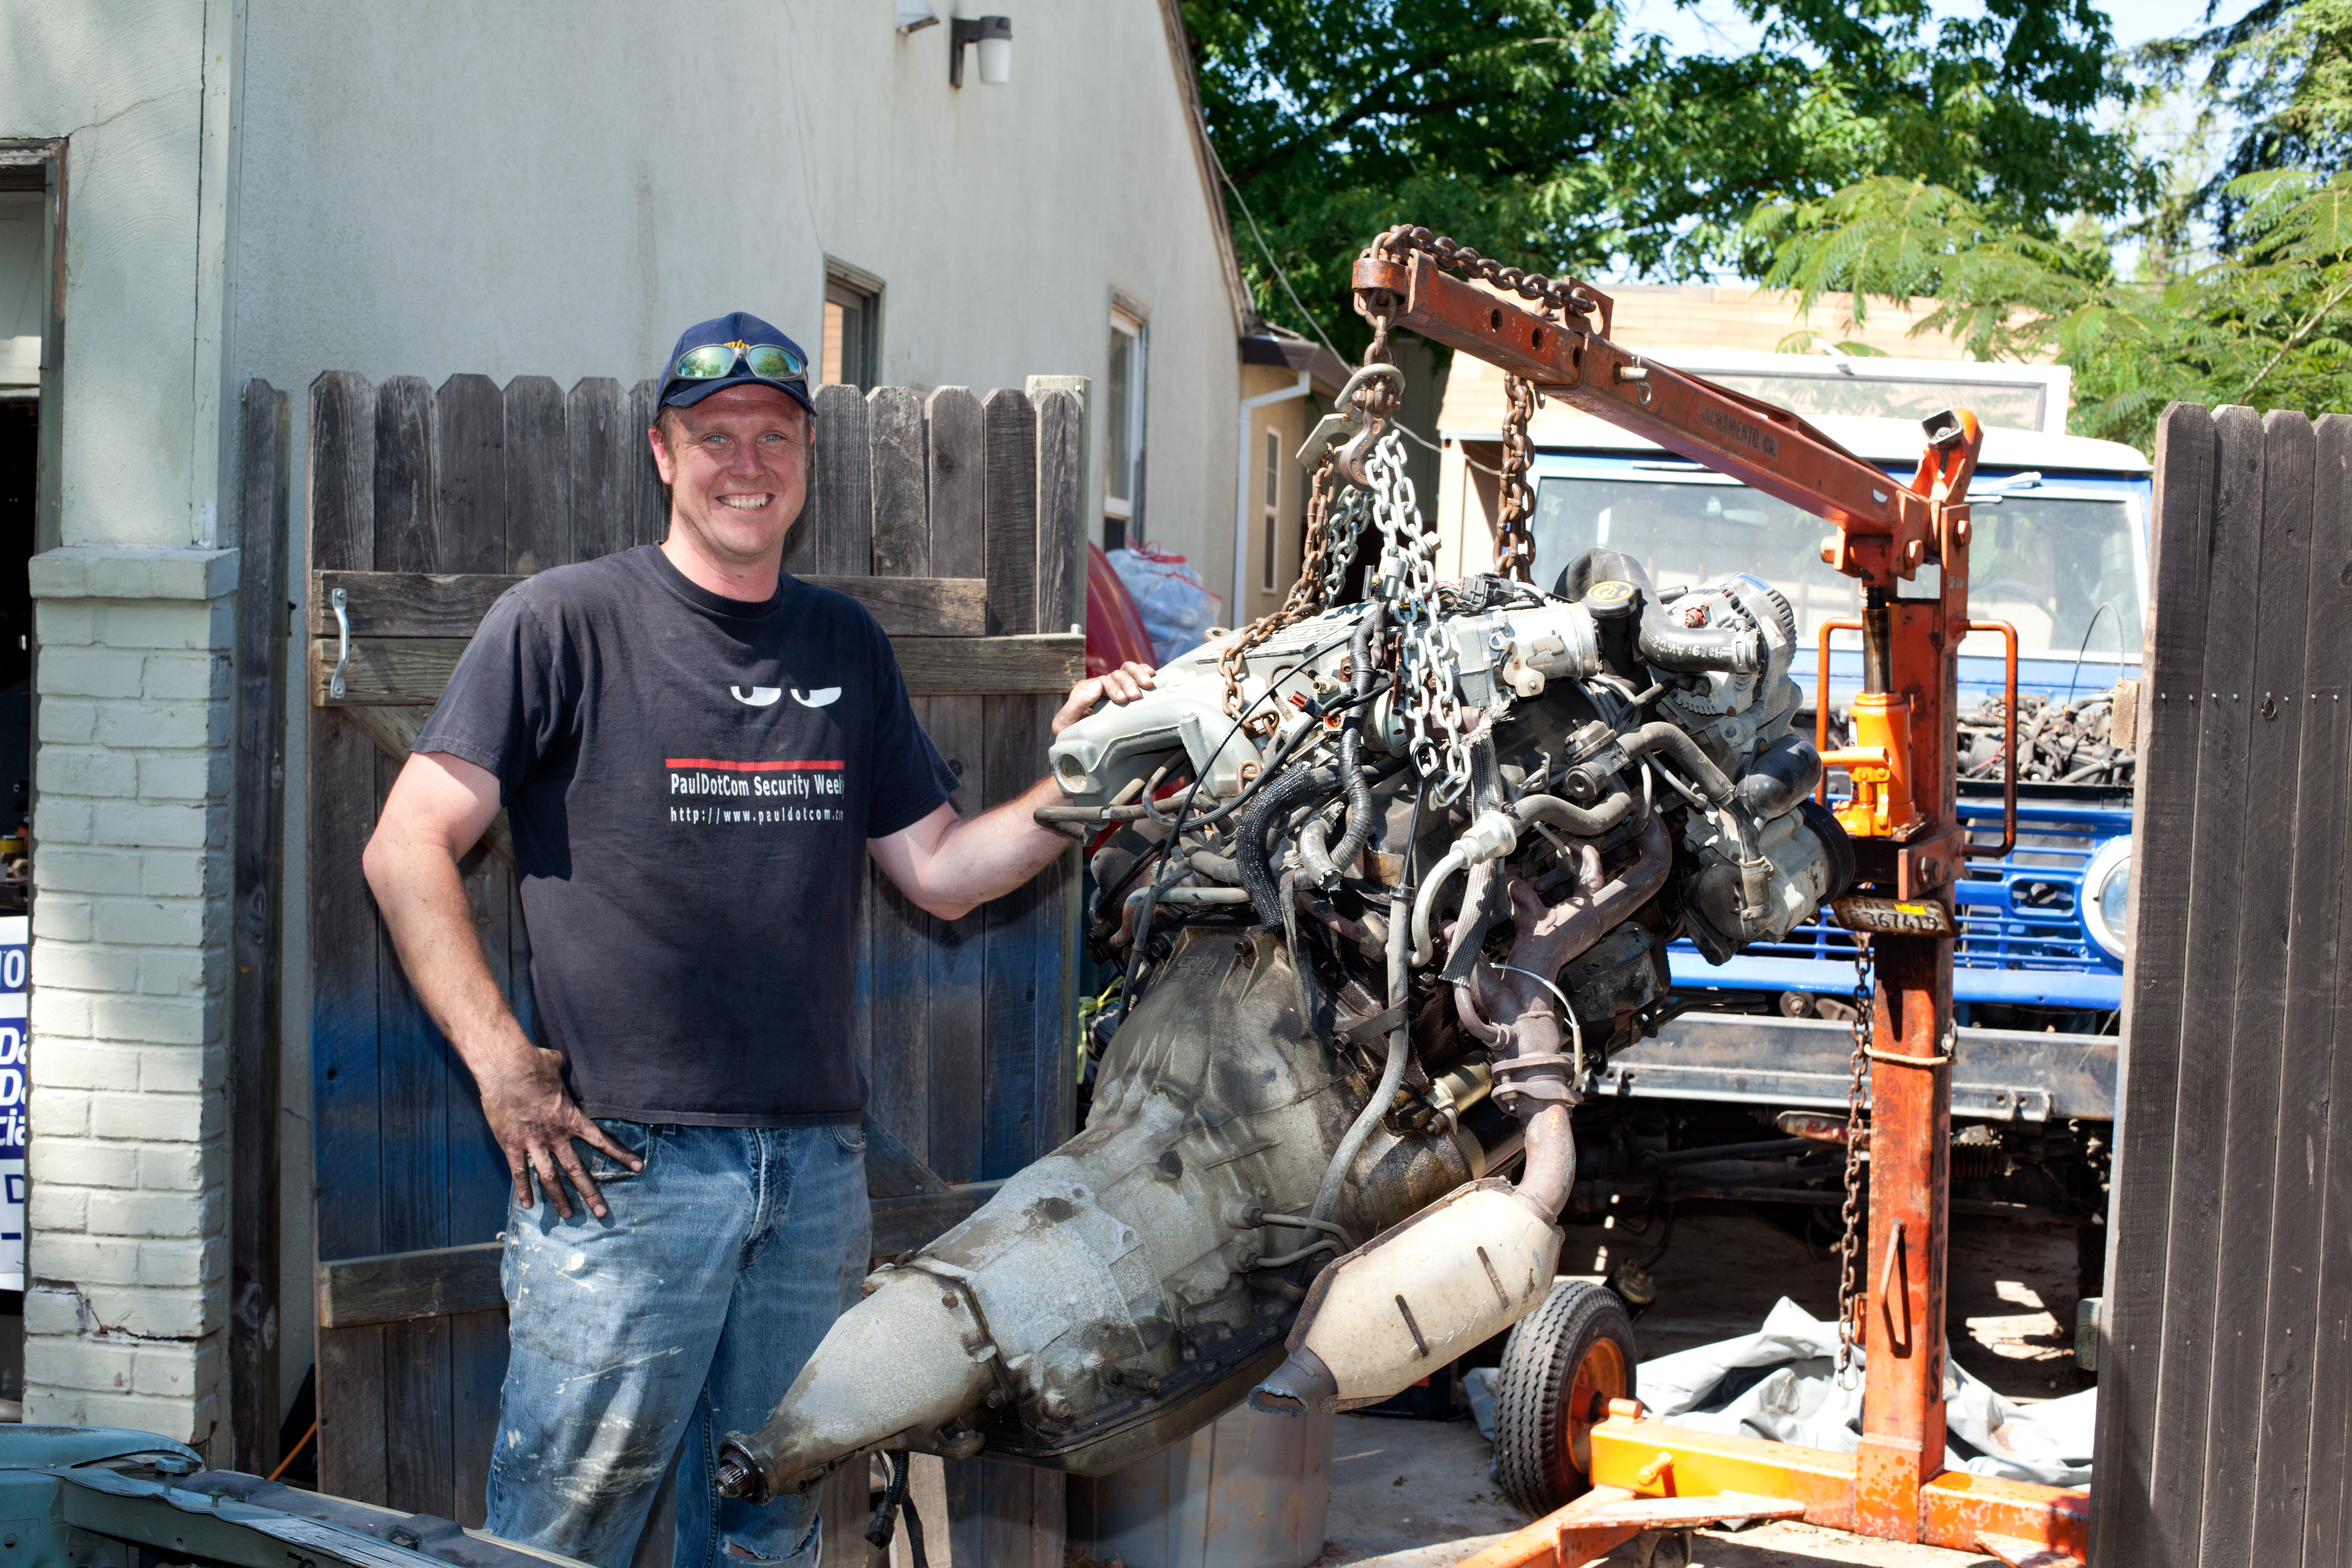
vehicle, ford, 50, crane, v8, sacramento, 302, cherrypicker, 50l, enginelift, windsorengine, pushrodv8, fordaodtransmission